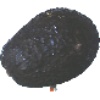
Label: avocado